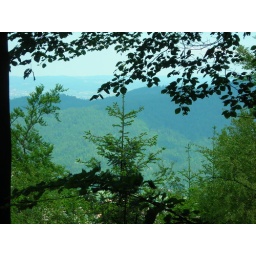
View from the peak of the mountain in the black forest